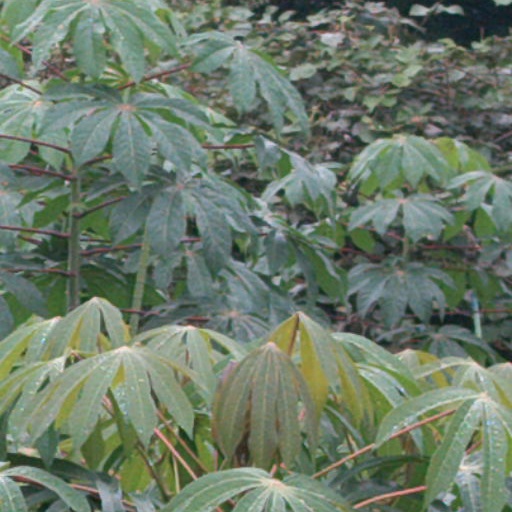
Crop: cassava